Old Cathedral of Salvador

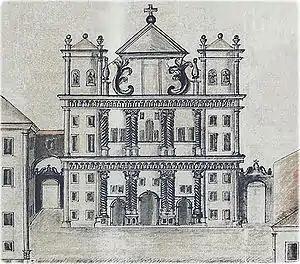
1802 drawing by Luís dos Santos Vilhena showing a hypothetical reconstruction of the Old Cathedral as it may have been in the 18th century.

Another stage of cathedral construction began on the Old Cathedral of Salvador at the beginning of the 17th century, during the rule of Governor Gaspar de Souza (1612-1617). This building was located on the same site in the Terreiro de Jesus as the previous church, with the facade oriented to face the bay; however, this time the interior was a single nave. During the Dutch Invasion in 1624, the Old Cathedral was used as a military base and was badly damaged when the Portuguese retook the city in 1625. The Diocese was vacant for a decade, recovering its bishop only in 1634 with the arrival of D. Pedro da Silva Sampaio. Starting in 1637, repairs were made on the Old Cathedral to improve its poor condition.